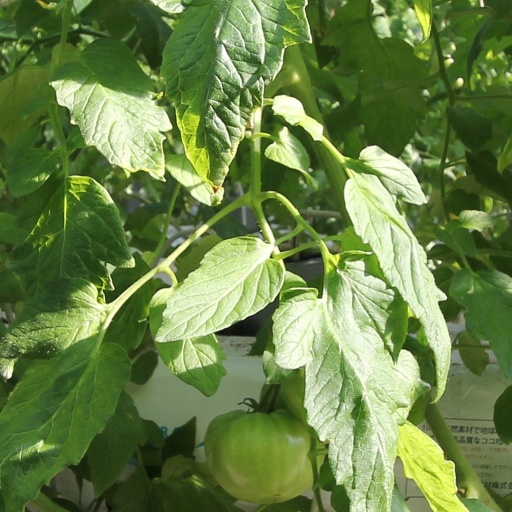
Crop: tomato